West Medford station

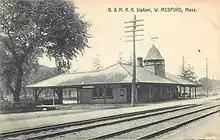
A postcard showing a one-story stone railway station with a small tower

When the original Boston and Lowell Railroad (B&L) was laid out in the 1830s, West Medford was mostly farmland. The route of the new railroad (one of the oldest railroads in North America) was built on land acquired from Peter Chardon Brooks, who sold a strip for the right-of-way plus a parcel for the station on High Street. Medford Gates station was open by 1838. The name reflected the large gates built to warn passerby about the grade crossing. The Boston and Maine Railroad (B&M) opened its Medford branch to Medford Square in 1847; the B&L station was renamed West Medford in the early 1850s. A new station building was constructed in 1854.